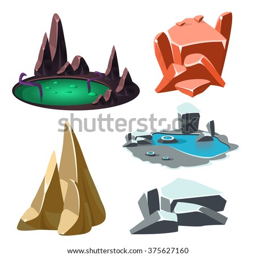
island with a rock type